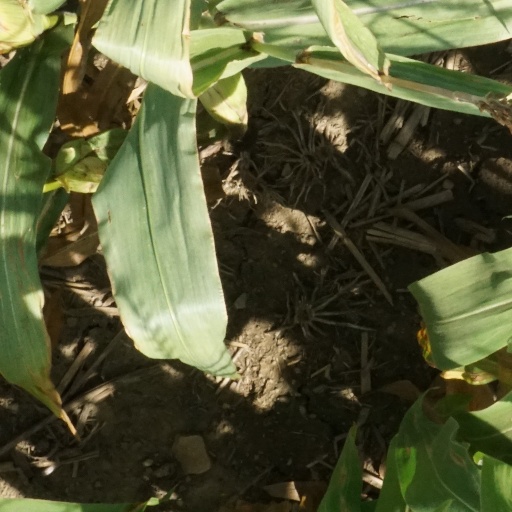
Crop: maize; corn